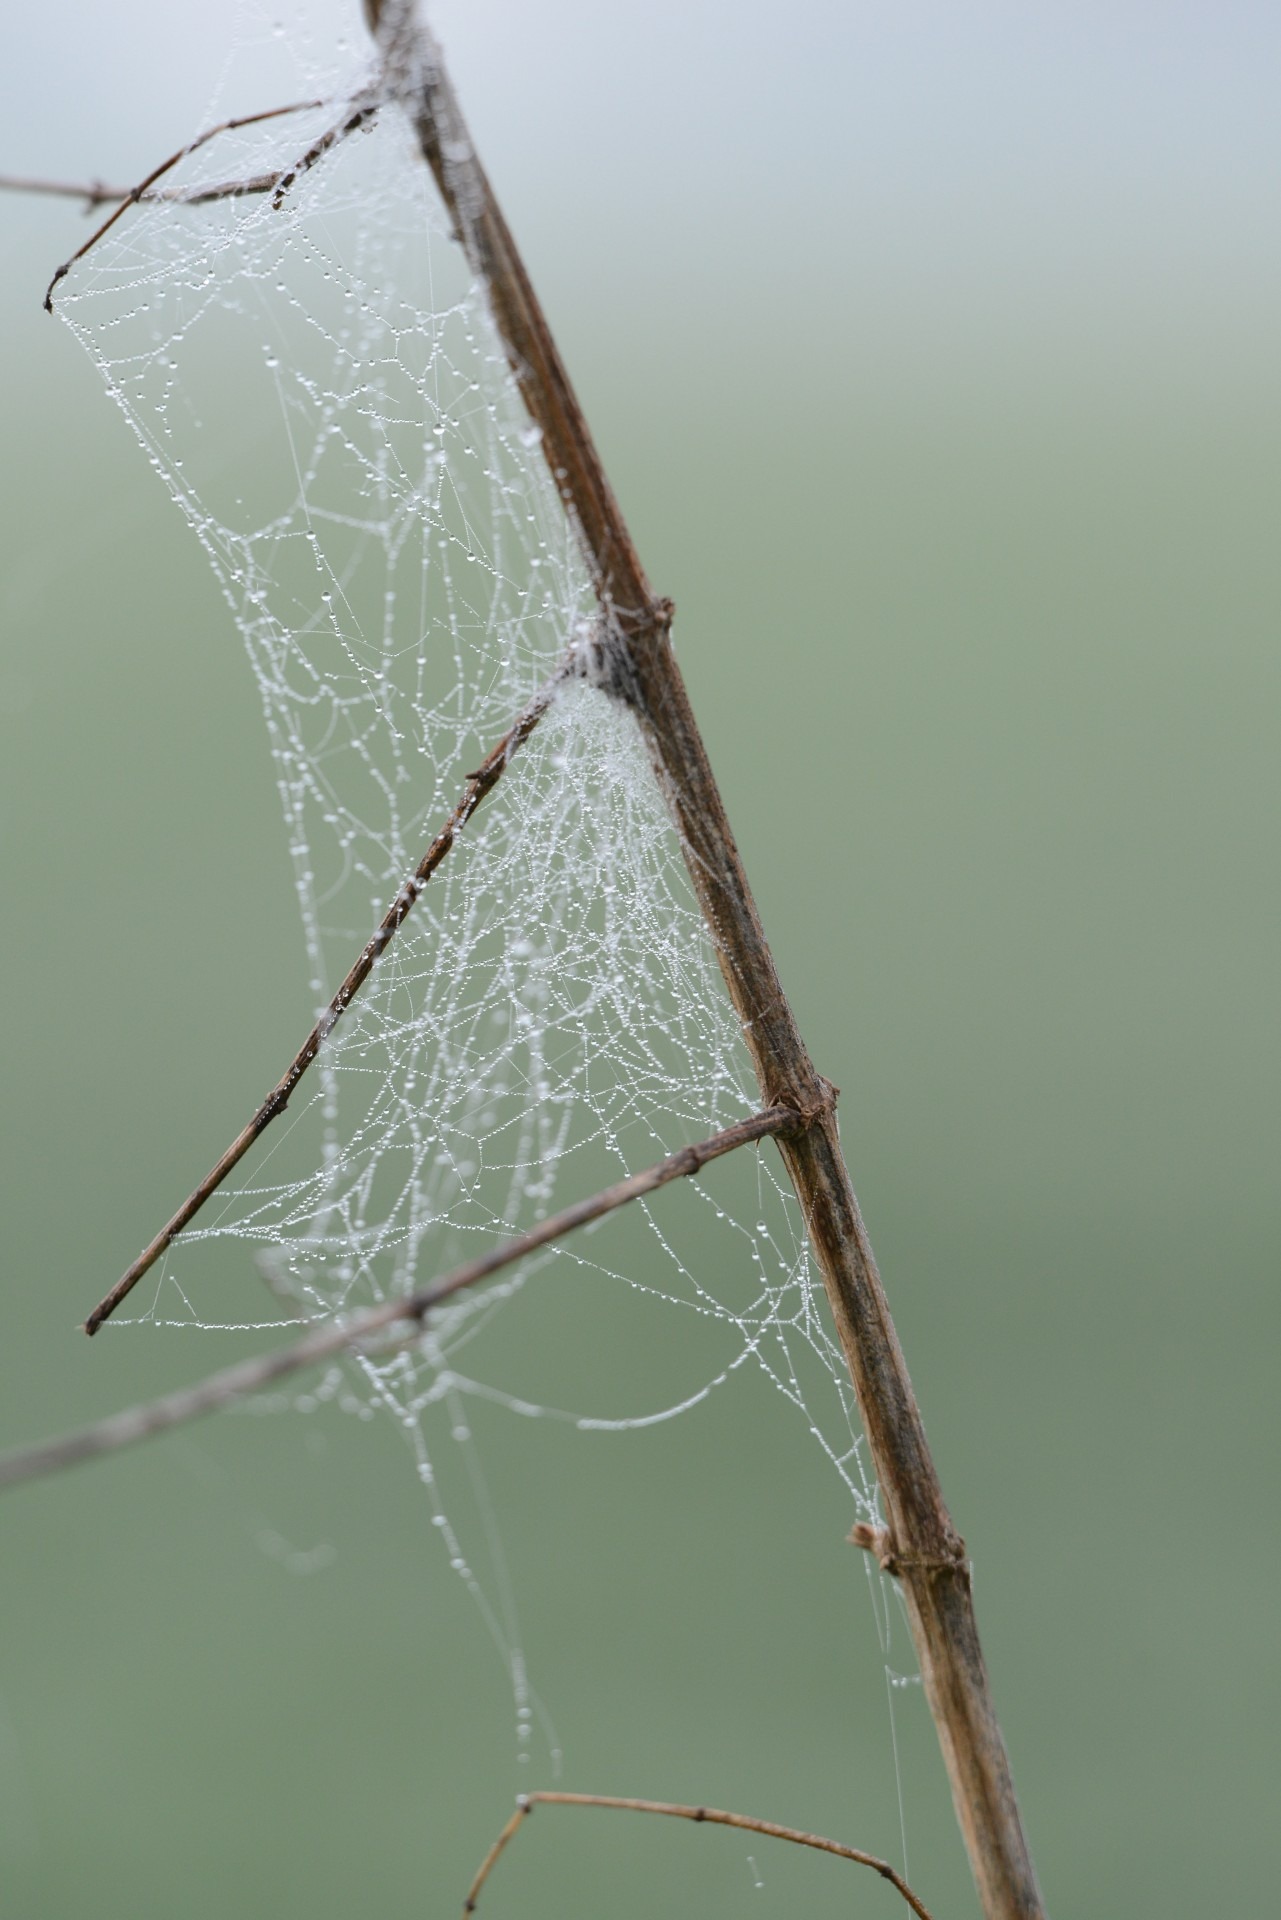
nature, branch, dew, wing, morning, leaf, line, spring, green, fauna, material, invertebrate, twig, spider web, cobweb, close up, spider, moisture, awakening, macro photography, plant stem